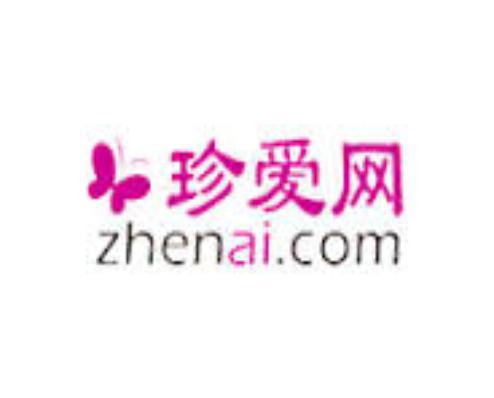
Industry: Leisure